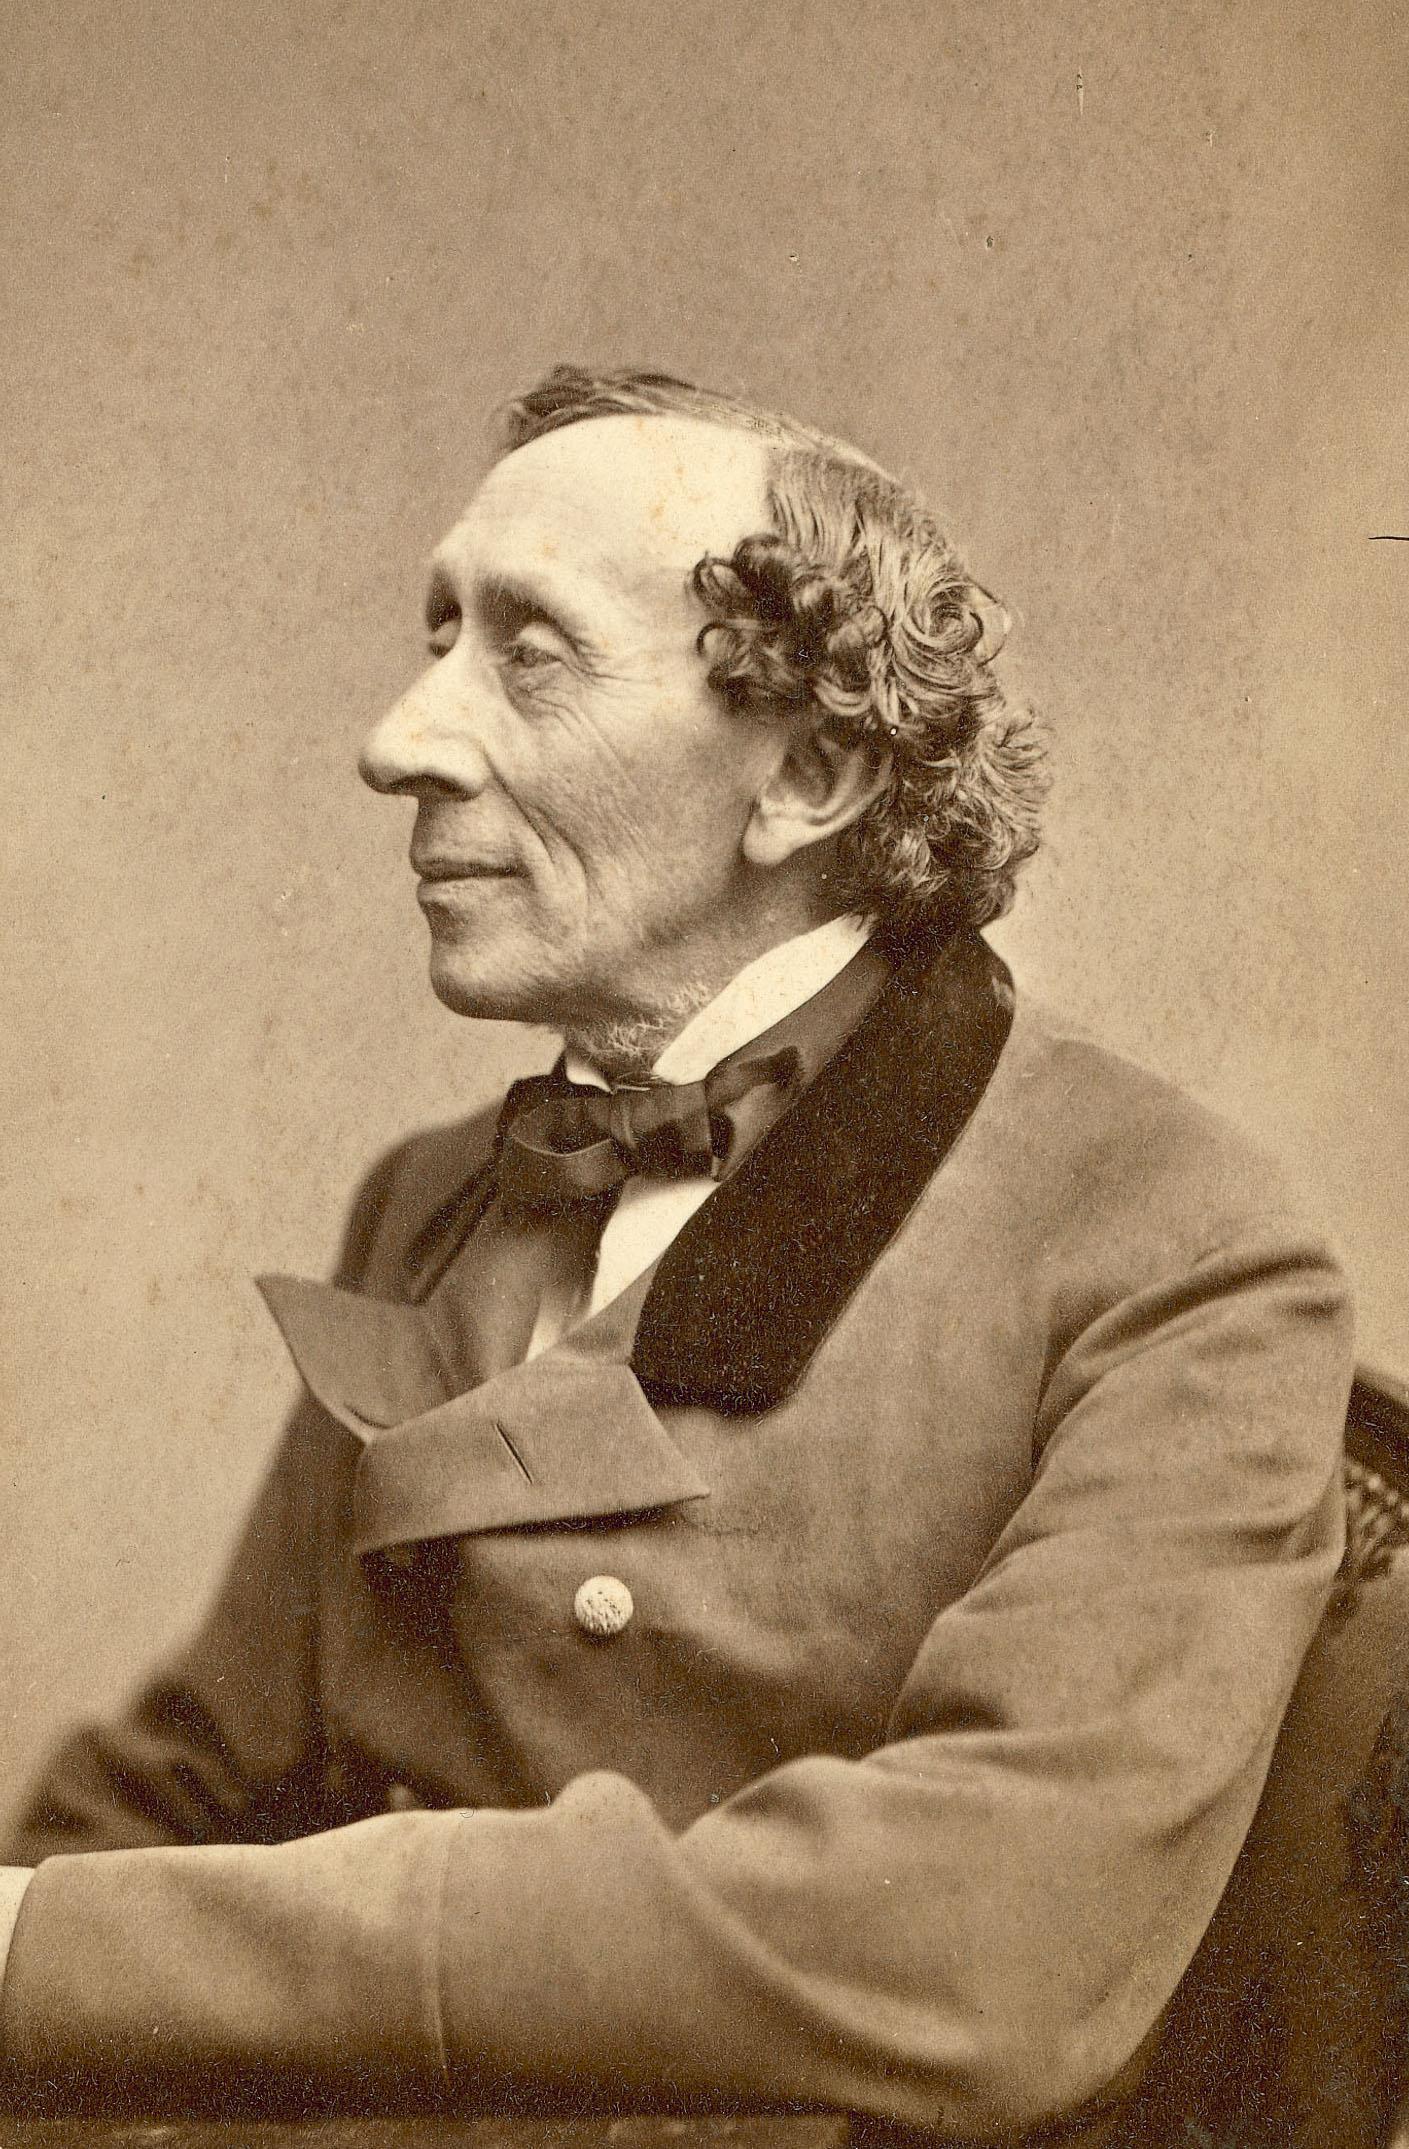
ฮันส์ คริสเตียน แอนเดอร์เซน

| name = ฮันส์ คริสเตียน แอนเดอร์เซน
| image = HCA by Thora Hallager 1869.jpg
| image_size = 200px
| caption = ภาพถ่ายโดยThora Hallager, ค.ศ.1869
| birth_place = โอเดนเซ, ฟึน, เดนมาร์ก–นอร์เวย์
| death_place = Østerbro, โคเปนเฮเกน, เดนมาร์ก
| resting_place = Assistens Cemetery (Copenhagen)|Assistens Cemetery, โคเปนเฮเกน
| occupation = นักเขียน
| language = เดนมาร์ก
| period = ยุคทองของเดนมาร์ก
| genres = Children's literature, travel literature|travelogue
| notableworks = The Little MermaidThe Ugly DucklingThe Emperor's New ClothesThe Little Match Girl
| signature = Hans Christian Andersen Signature.svg
ไฟล์:C.A. Jensen 1836 - HC Andersen.jpg|thumb|แฮนส์ คริสตีแยน อานาเซิน
ฮันส์ คริสเตียน แอนเดอร์เซน (; ค.ศ. 1805-1875) แอนเดอร์เซนเป็นนักเขียนชาวเดนมาร์ก ที่เกิดในสลัม ตามคำบอกเล่าของผู้คนที่มีชีวิตอยู่ร่วมสมัยกับเขา ในสายตาของคนอื่นเขาเป็นเพียงตัวตลกน่าสมเพชให้คนหัวเราะมาโดยตลอด แต่แล้วเขาก็ใช้ผลงานพิสูจน์ความสามารถ ด้วยบรรดางานเขียนที่เขาเรียกมันว่า "เรื่องเล่น ๆ" ที่เป็นนิทานสำหรับเด็ก ซึ่งทำให้ผู้ใหญ่ทั่วโลกนิ่งฟังด้วยตาโต แม้ว่าเขาจะเป็นนักเขียนบทละครพื้น ๆ กวีฝีมือธรรมดา นักเขียนนวนิยายชั้นดี และนักเขียนเรื่องท่องเที่ยวชั้นเลิศ หากในด้านนิทานแล้ว เขาก้าวไปถึงขั้นเยี่ยมยอดไร้ที่ติ กล่าวกันว่านิทานของเขาเป็นบรรณาการยิ่งใหญ่จากเดนมาร์กแก่โลกวรรณกรรม ฐานะเทียมเท่าโฮเมอร์, ดันเต, เชกสเปียร์, มีเกล เด เซร์บันเตส|เซร์บันเตส และโยฮันน์ วอล์ฟกัง ฟอน เกอเทอ|เกอเทอ
จากการนำนิทานพื้นบ้านมาเล่าใหม่ เขาก็เริ่มแต่งนิทานเอง แล้วก็เติมความเศร้าหรือน่ากลัวเข้าไป เสริมด้วยจินตนาการเพ้อฝันและลีลาภาษาพูดเรียบง่ายเพื่อย้อมความหวานซึ้งให้กับคติของเรื่อง "ต้นสน" (1845) เป็นเรื่องที่ผู้คนชื่นชอบกันมากที่สุด เช่นเดียวกับ "เด็กหญิงไม้ขีดไฟ", "เงือกน้อย", "ราชินีหิมะ", "ไนติงเกล", กล่องชุดจุดไฟ", "ลูกเป็ดขี้เหร่" และ "ชุดใหม่ของพระราชา"
== ผลงานนิทาน ==
ไฟล์:Calineczka_VP_ubt.jpeg|thumb|ภาพประกอบนิทานของแฮนส์ คริสตีแยน อานาเซิน
ไฟล์:Lat-kufer-VP.jpeg|thumb|ภาพประกอบนิทานของแฮนส์ คริสตีแยน อานาเซิน
* The Angel
* The Bell
* ชุดใหม่ของพระราชา The Emperor's New Clothes
* The Nightingale
* The Fir Tree
* เด็กหญิงขายไม้ขีดไฟ The Little Match Girl
* เงือกน้อย The Little Mermaid
* The Real Princess
* รองเท้าสีแดง Red Shoes
* ราชินีหิมะ The Snow Queen
* The Steadfast Tin Soldier
* The Swineherd
* ทัมเบลีน่า Thumbelina
* ลูกเป็ดขี้เหร่ The Ugly Duckling
* The Old House
* The Happy Family
* The Story of a Mother
* The Shadow
* The Dream of Little Tuk
* Wild Swans
=== ผลงานที่แปลเป็นภาษาไทย ===
* "อนาคตของกุหลาบอาจไม่ได้โรยไว้ด้วยกลีบกุหลาบ เรื่องสำหรับเด็ก (และผู้ใหญ่)"
== อ้างอิง ==
บทความนี้ นำข้อความบางส่วนหรือทั้งหมด มาจากเว็บไซต์ วรรณกรรมดอตคอม ซึ่งเจ้าของเว็บไซต์ดังกล่าว อนุญาตให้เผยแพร่ต่อได้ โดยไม่สงวนลิขสิทธิ์
== แหล่งข้อมูลอื่น ==
* Hans Christian Andersen Information Odense
* Hans Christian Andersen biography
* ประวัติ แฮนส์ คริสตีแยน อานาเซิน จากเว็บไซต์วรรณกรรม.คอม
* เว็บไซต์เฉลิมฉลองโอกาสครบรอบการเกิด 200 ปี ในปี ค.ศ. 2005
* ประวัติชีวิตโดยละเอียด
* ข้อมูลโดยละเอียดเกี่ยวกับอานาเซิน พร้อมทั้งนิทานส่วนใหญ่ของเขาจากจำนวนทั้งหมด 168 เรื่อง ซึ่งแปลเป็นภาษาอังกฤษโดย เอช. พี. พอลล์
หมวดหมู่:นักเขียนชาวเดนมาร์ก
หมวดหมู่:บุคคลจากโอเดนเซ
หมวดหมู่:ฮันส์ คริสเตียน แอนเดอร์เซน